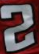
Number: 2